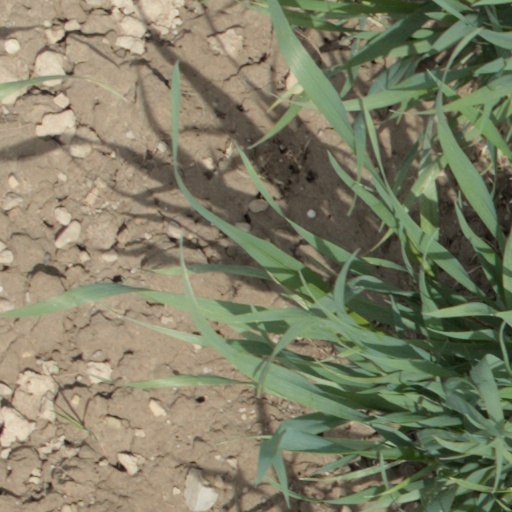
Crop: wheat